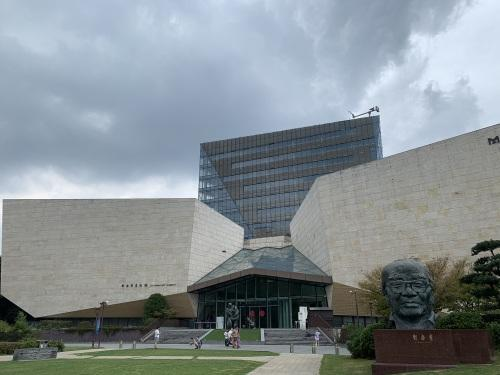
地标名称：刘海粟美术馆
所在城市：上海市·长宁区